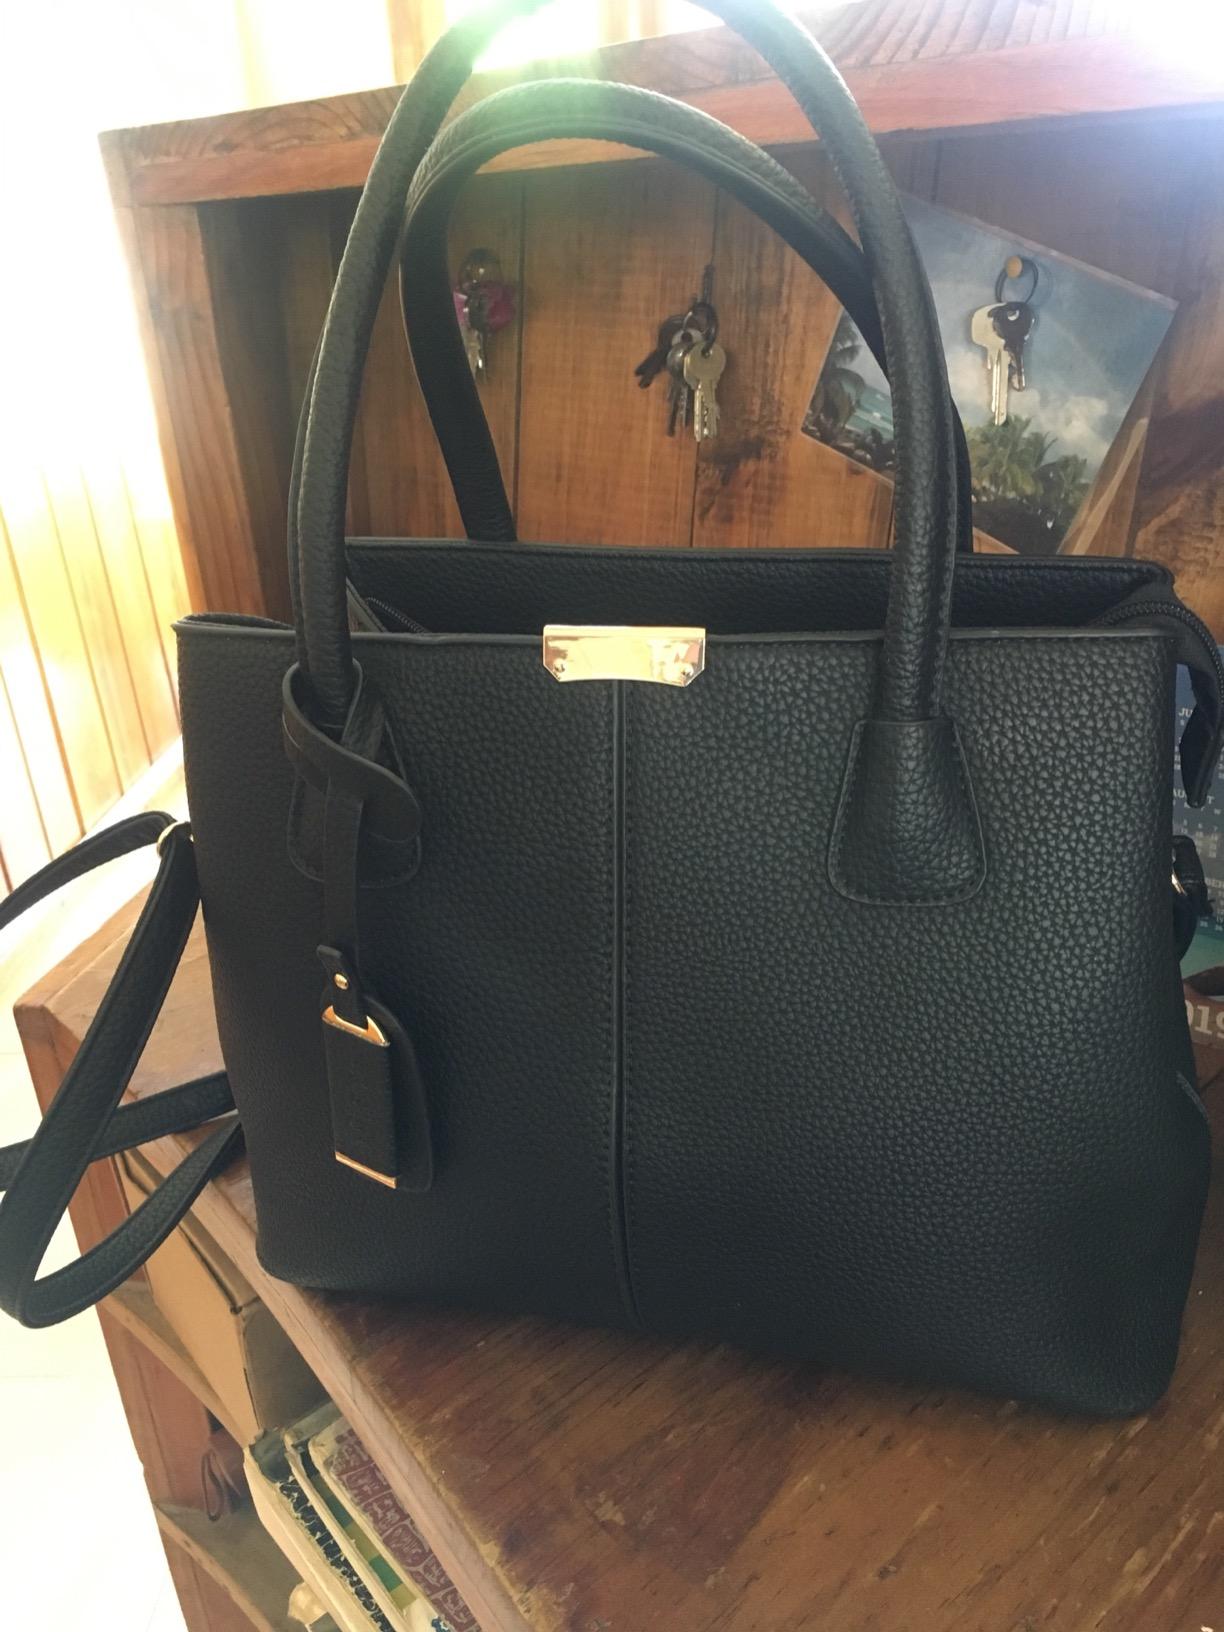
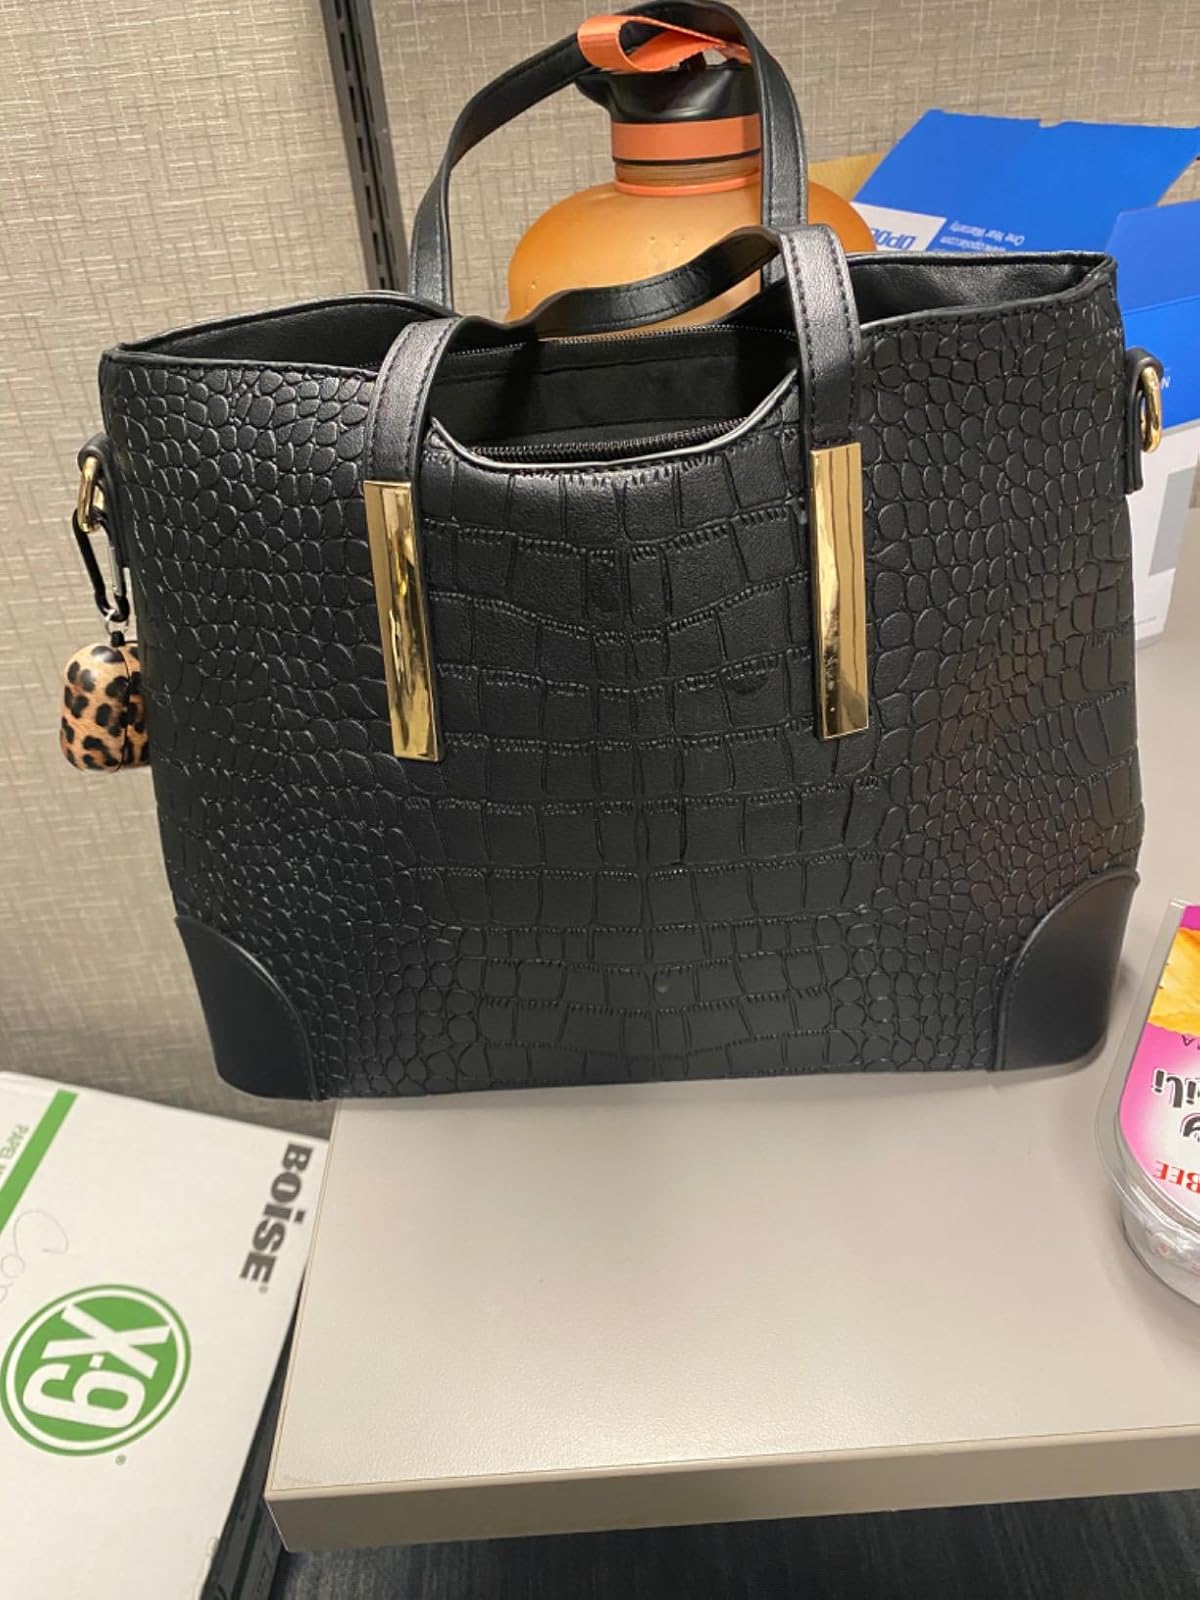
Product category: accessories_handbag
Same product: no